The Hand of Glory

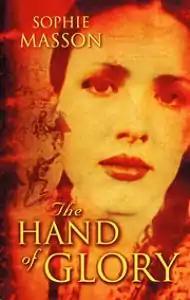
"The Hand of Glory" first edition cover

The Hand of Glory is a 2002 young adult novel by Sophie Masson. Set in Melbourne in the mid 19th century, it follows the stories of two young people: Sylvia Hoveden who has come from Britain to search for her brother, and Anje Otsoa who is searching for his parents' killer.